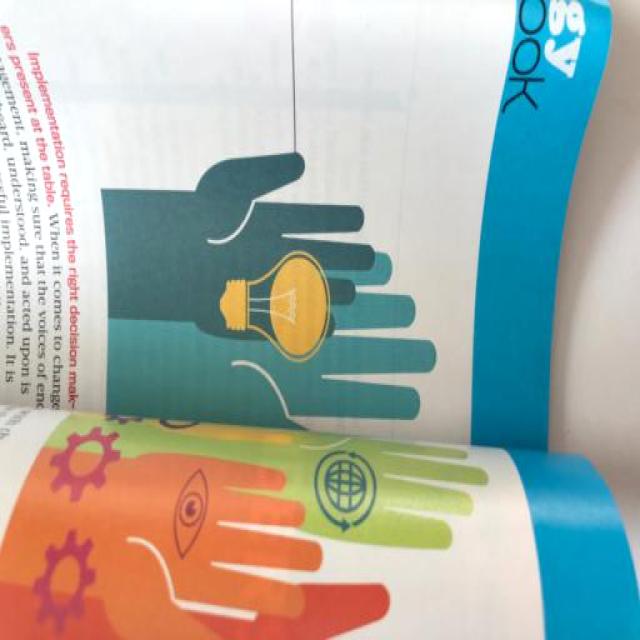
Label: Paper